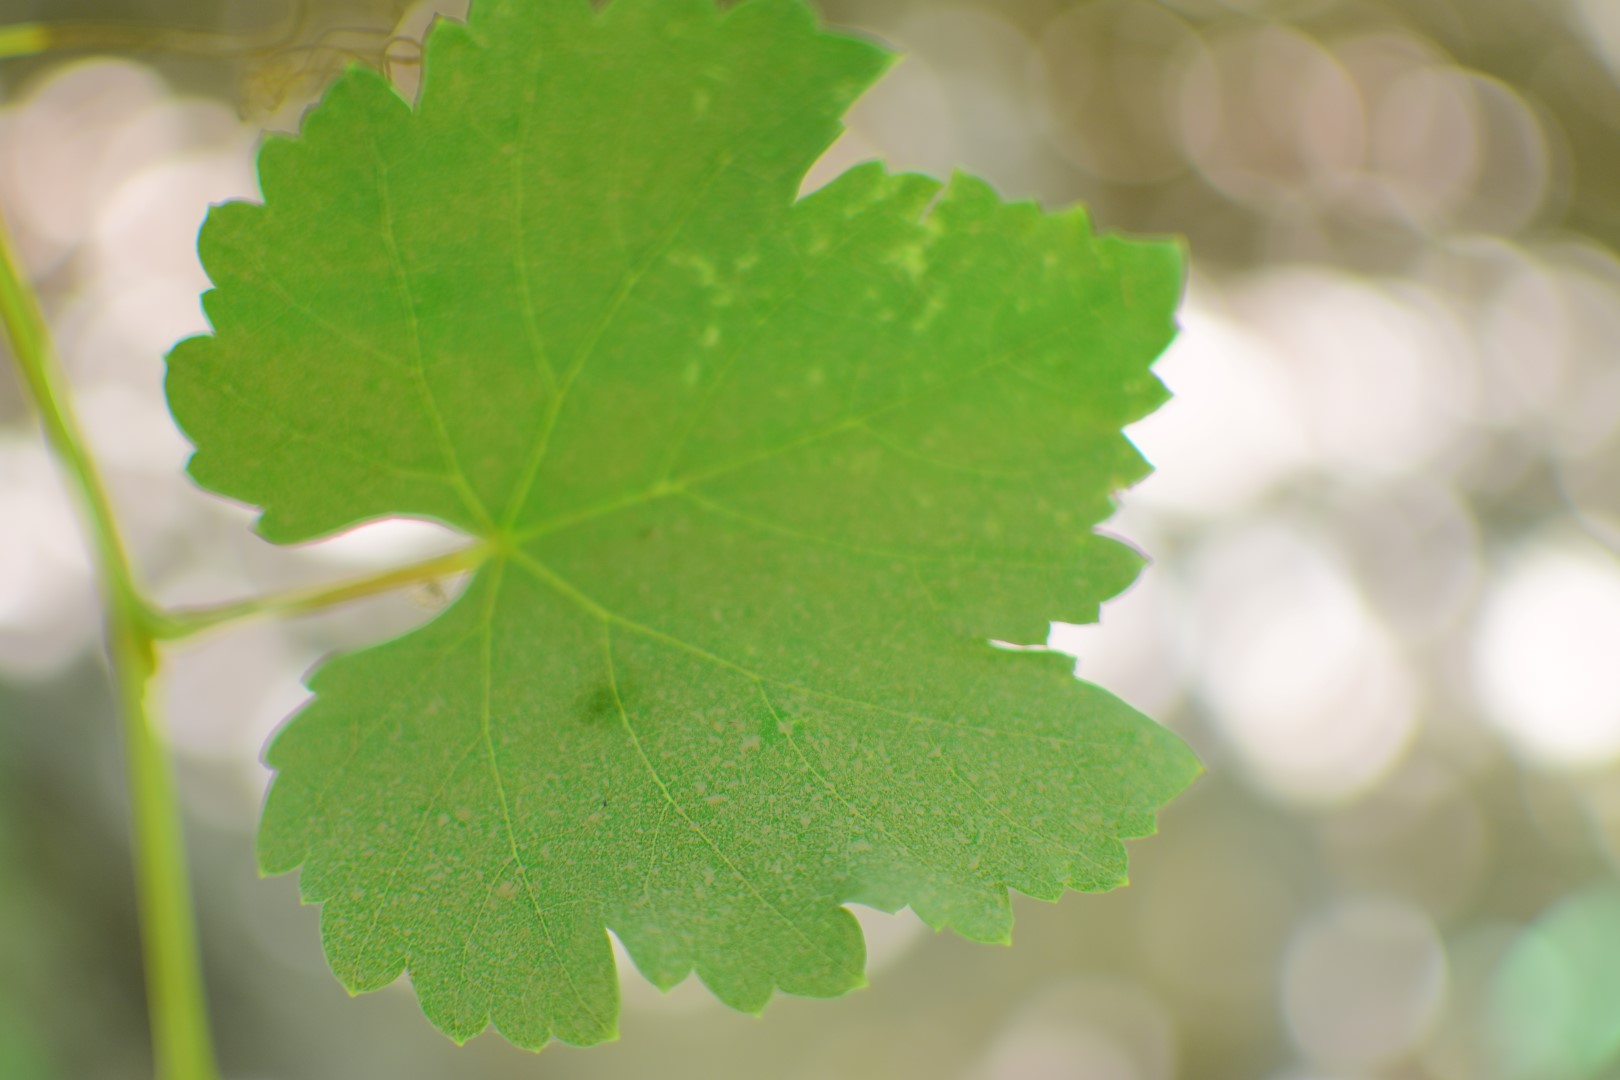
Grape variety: Frinsi